The Two Hotel Francforts

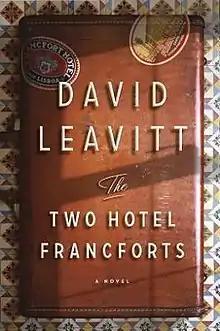
First edition (US)

The Two Hotel Francforts is a fictive biographical novel by David Leavitt, published in 2013. It is Leavitt's eighth novel. The book is set in Lisbon in 1940. It follows two couples who meet by chance while they are staying in one of the city's two Hotel Francforts, awaiting safe passage to America during the first summer of World War II.